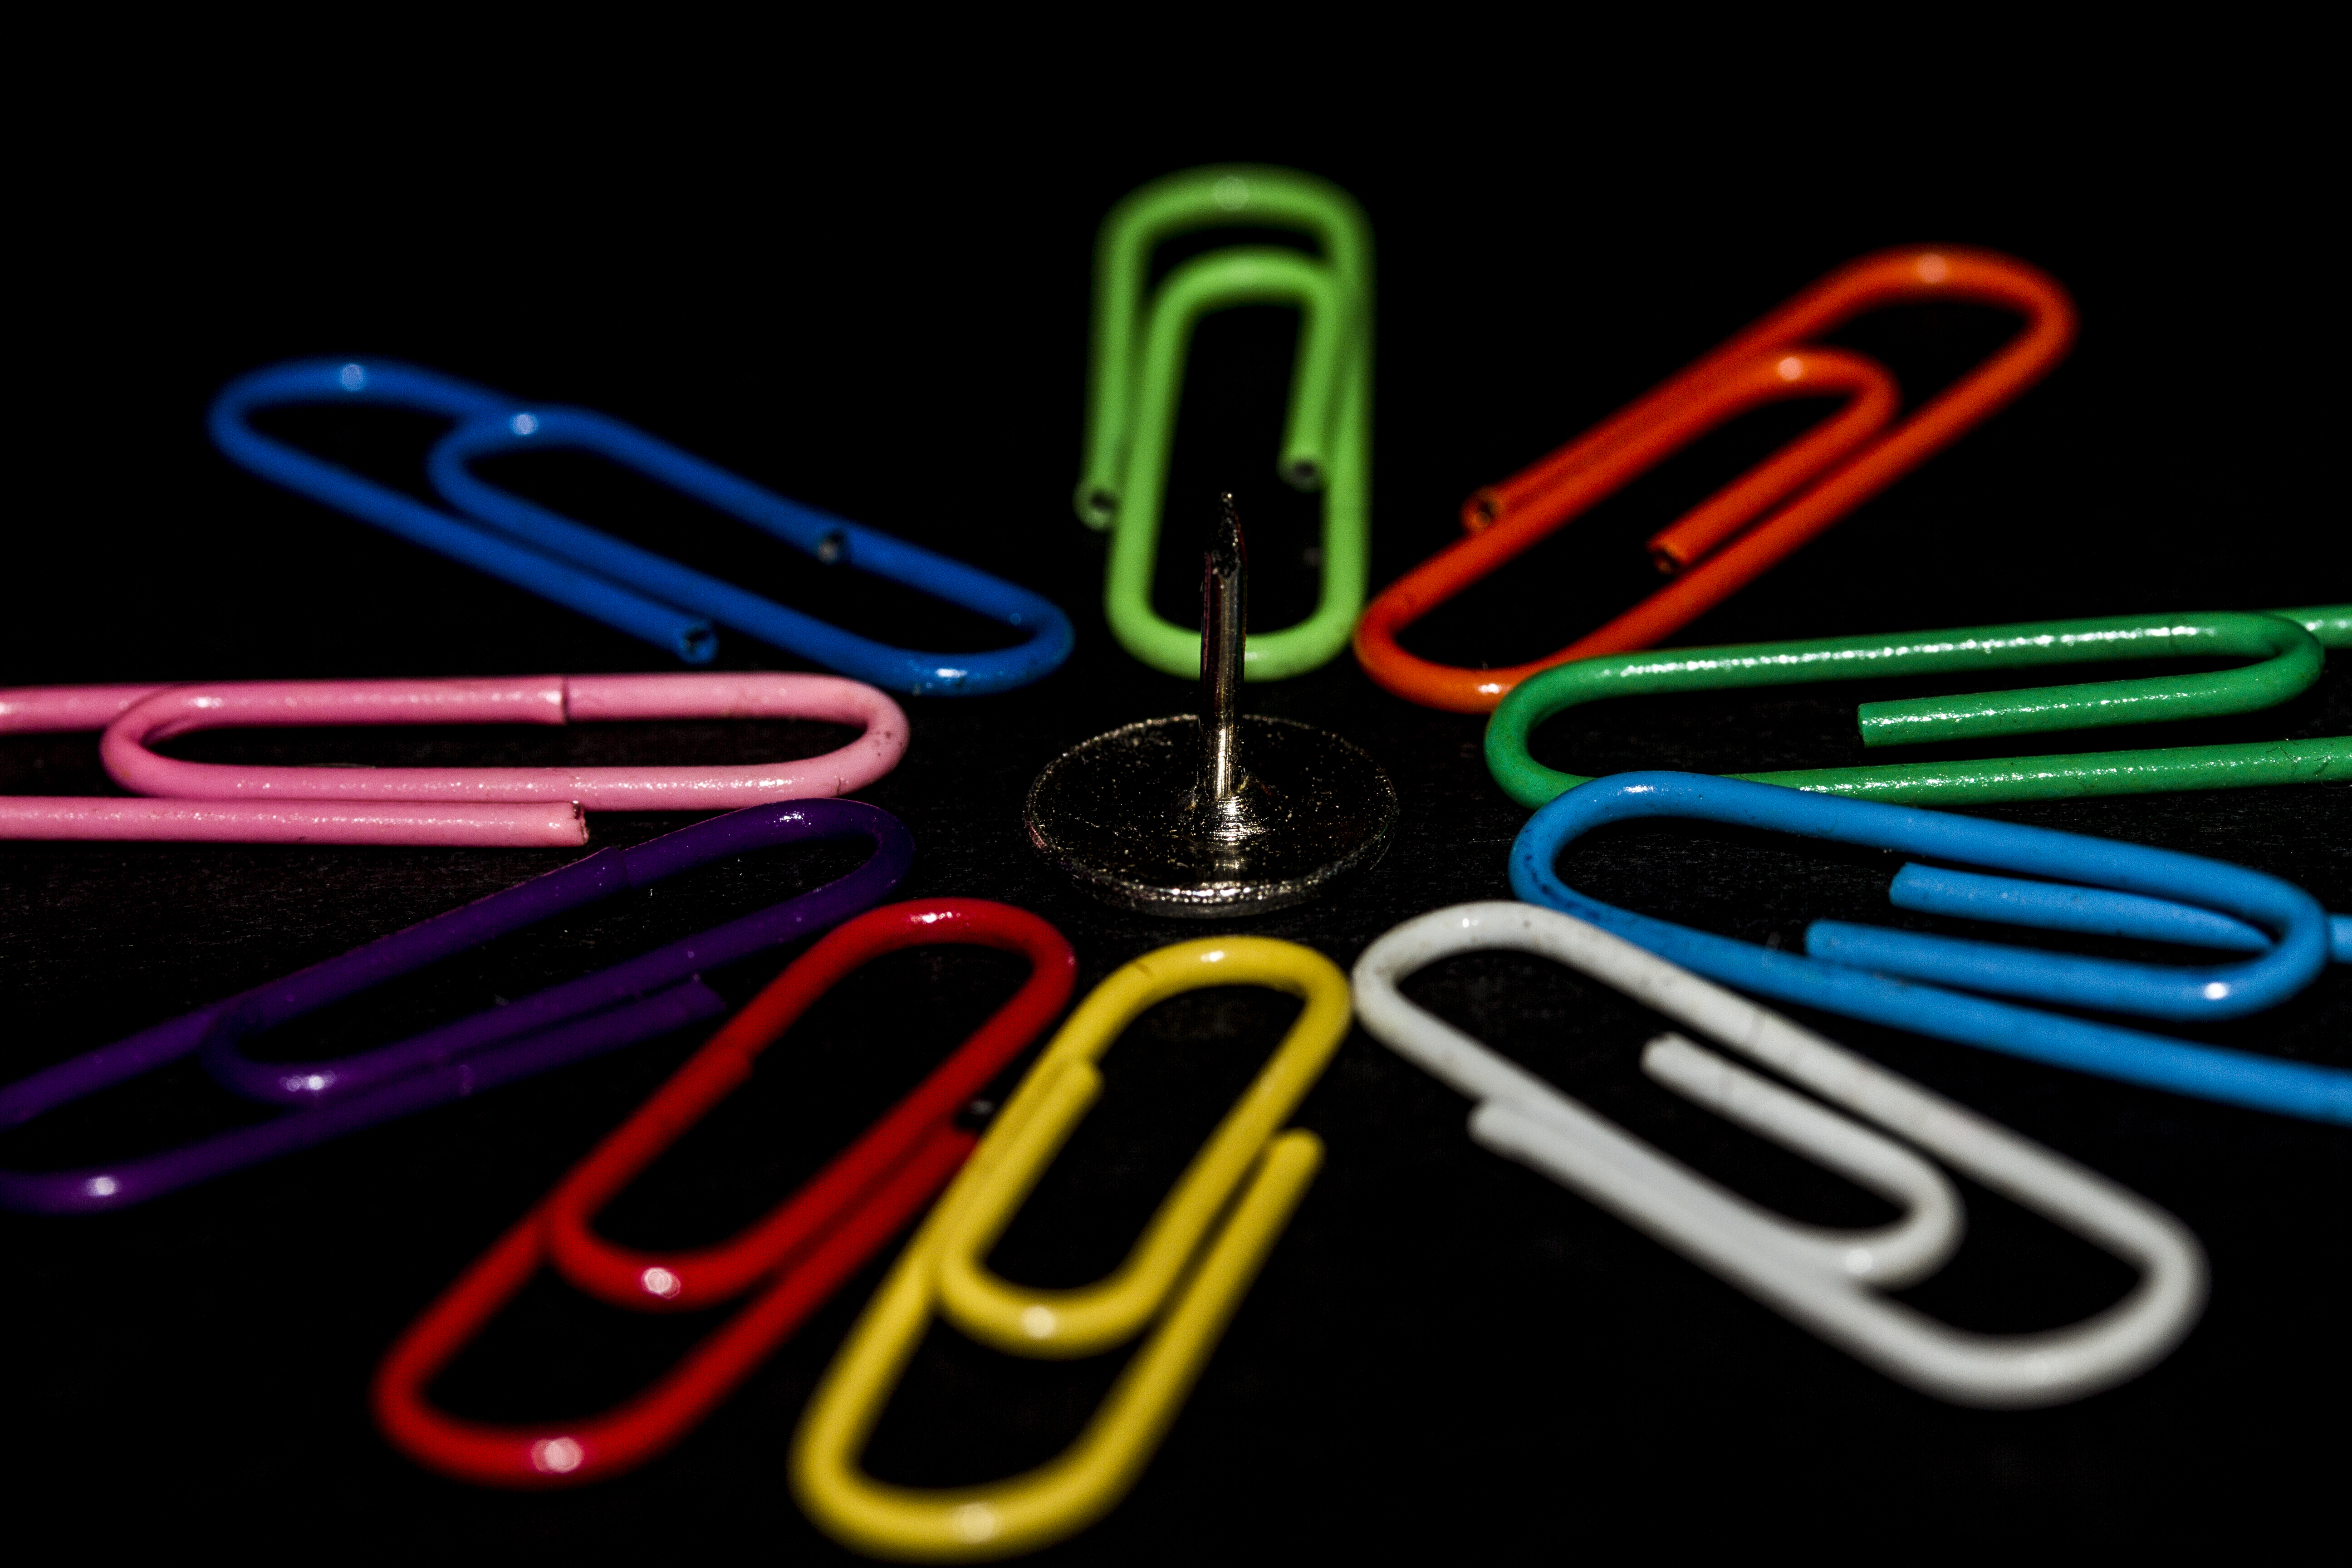
signage, neon, neon sign, font, uk, peterborough